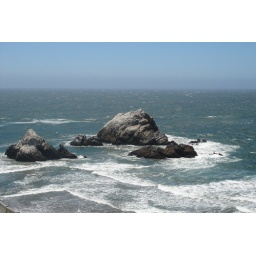
rocks in ocean